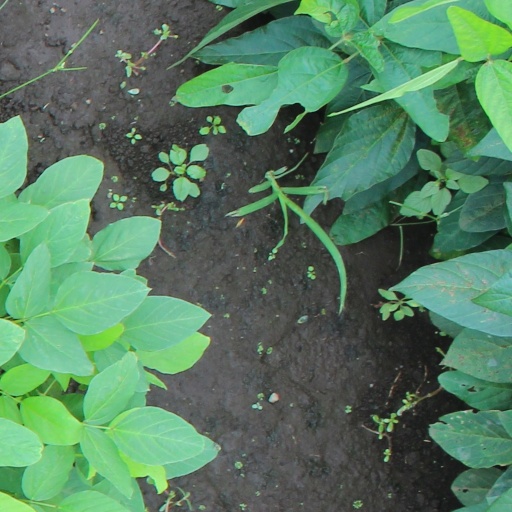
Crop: soybean